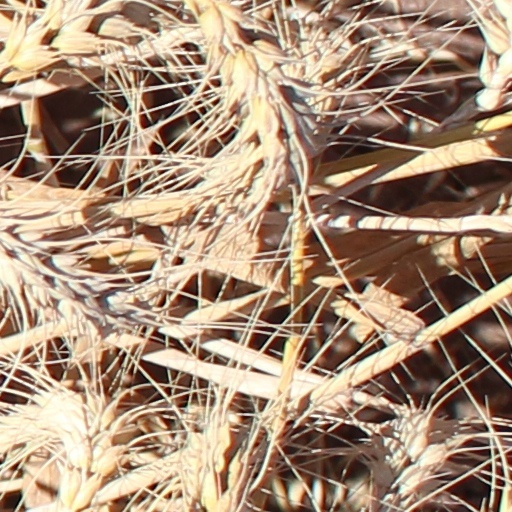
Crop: wheat